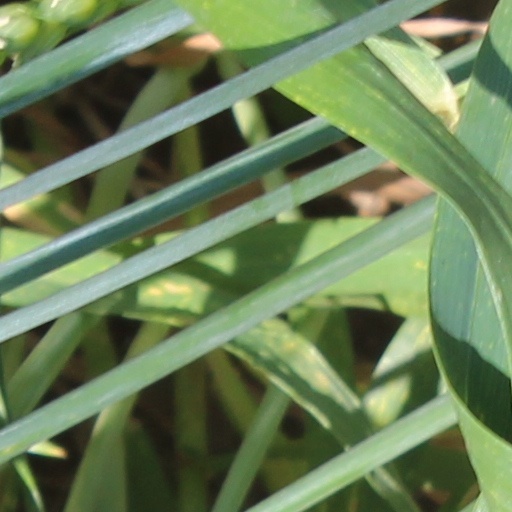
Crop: wheat